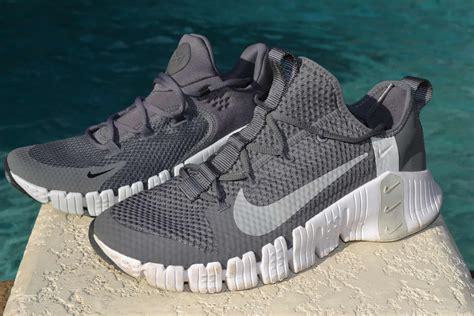
Brand: Nike
Model: Free Metcon 5